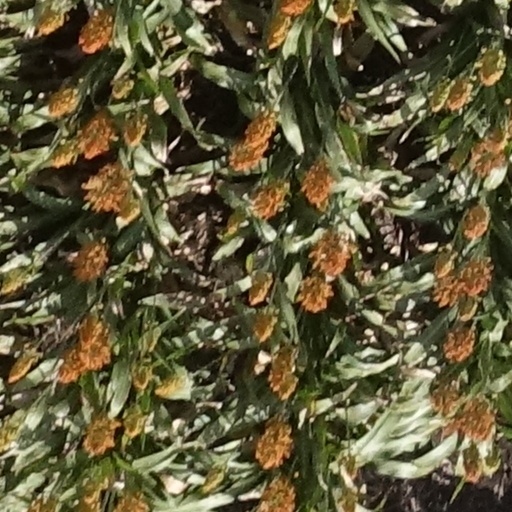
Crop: sorghum